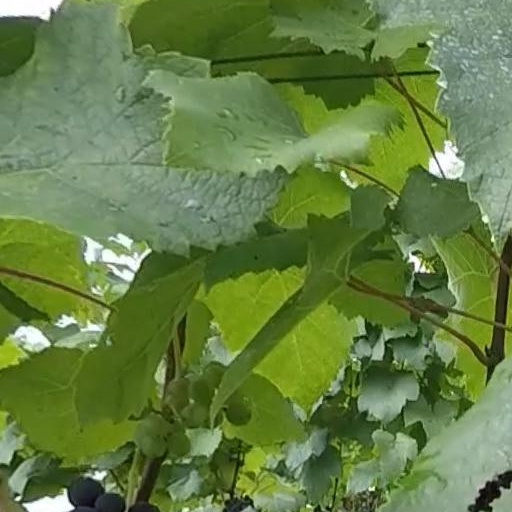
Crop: grape